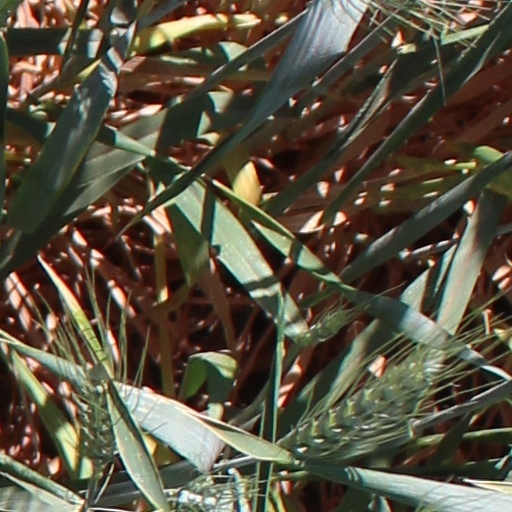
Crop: wheat